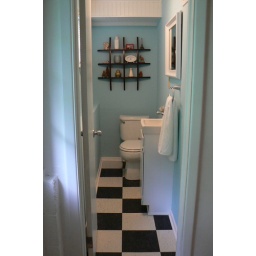
The skanky little bathroom is so cute now. Wall shelf from Lowes with all my little things in it.